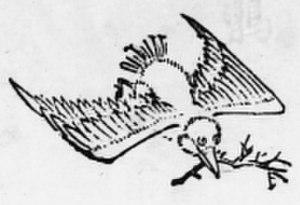
L’oiseau jingwei 精衛 ou oiseau du ressentiment apparait dans un passage du Livre des monts et des mers, encyclopédie géographique et recueil de mythes des Royaumes combattants. Ce passage a inspiré une légende encore racontée aux écoliers chinois modernes pour sa valeur morale d’encouragement à la persévérance. Jingwei est mentionné par quelques poètes, comme Tao Yuanming et Li Bai.